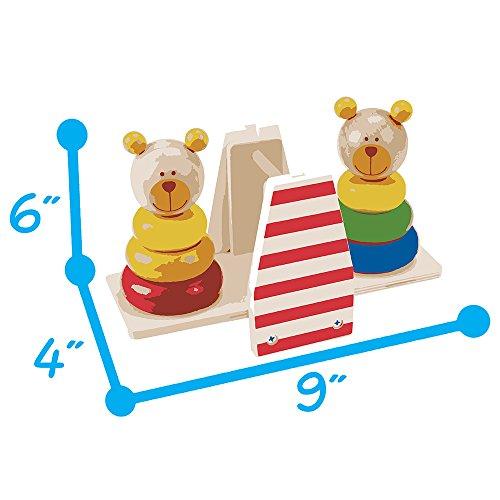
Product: Wooden Wonders Balancing Bears Ring Stacker See-Saw by Imagination Generation
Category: Toys & Games | Games & Accessories | Stacking Games
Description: Can you balance this pair of bears as they play on the see-saw.
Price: $12.79
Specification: ProductDimensions:9.4x6.2x4.5inches|ItemWeight:1.4pounds|ShippingWeight:1.4pounds(Viewshippingratesandpolicies)|ASIN:B017MODW4M|Itemmodelnumber:TCDG-015|Manufacturerrecommendedage:18months-8years